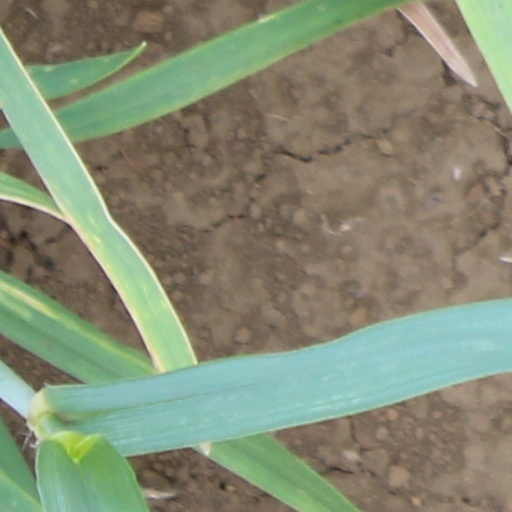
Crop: wheat